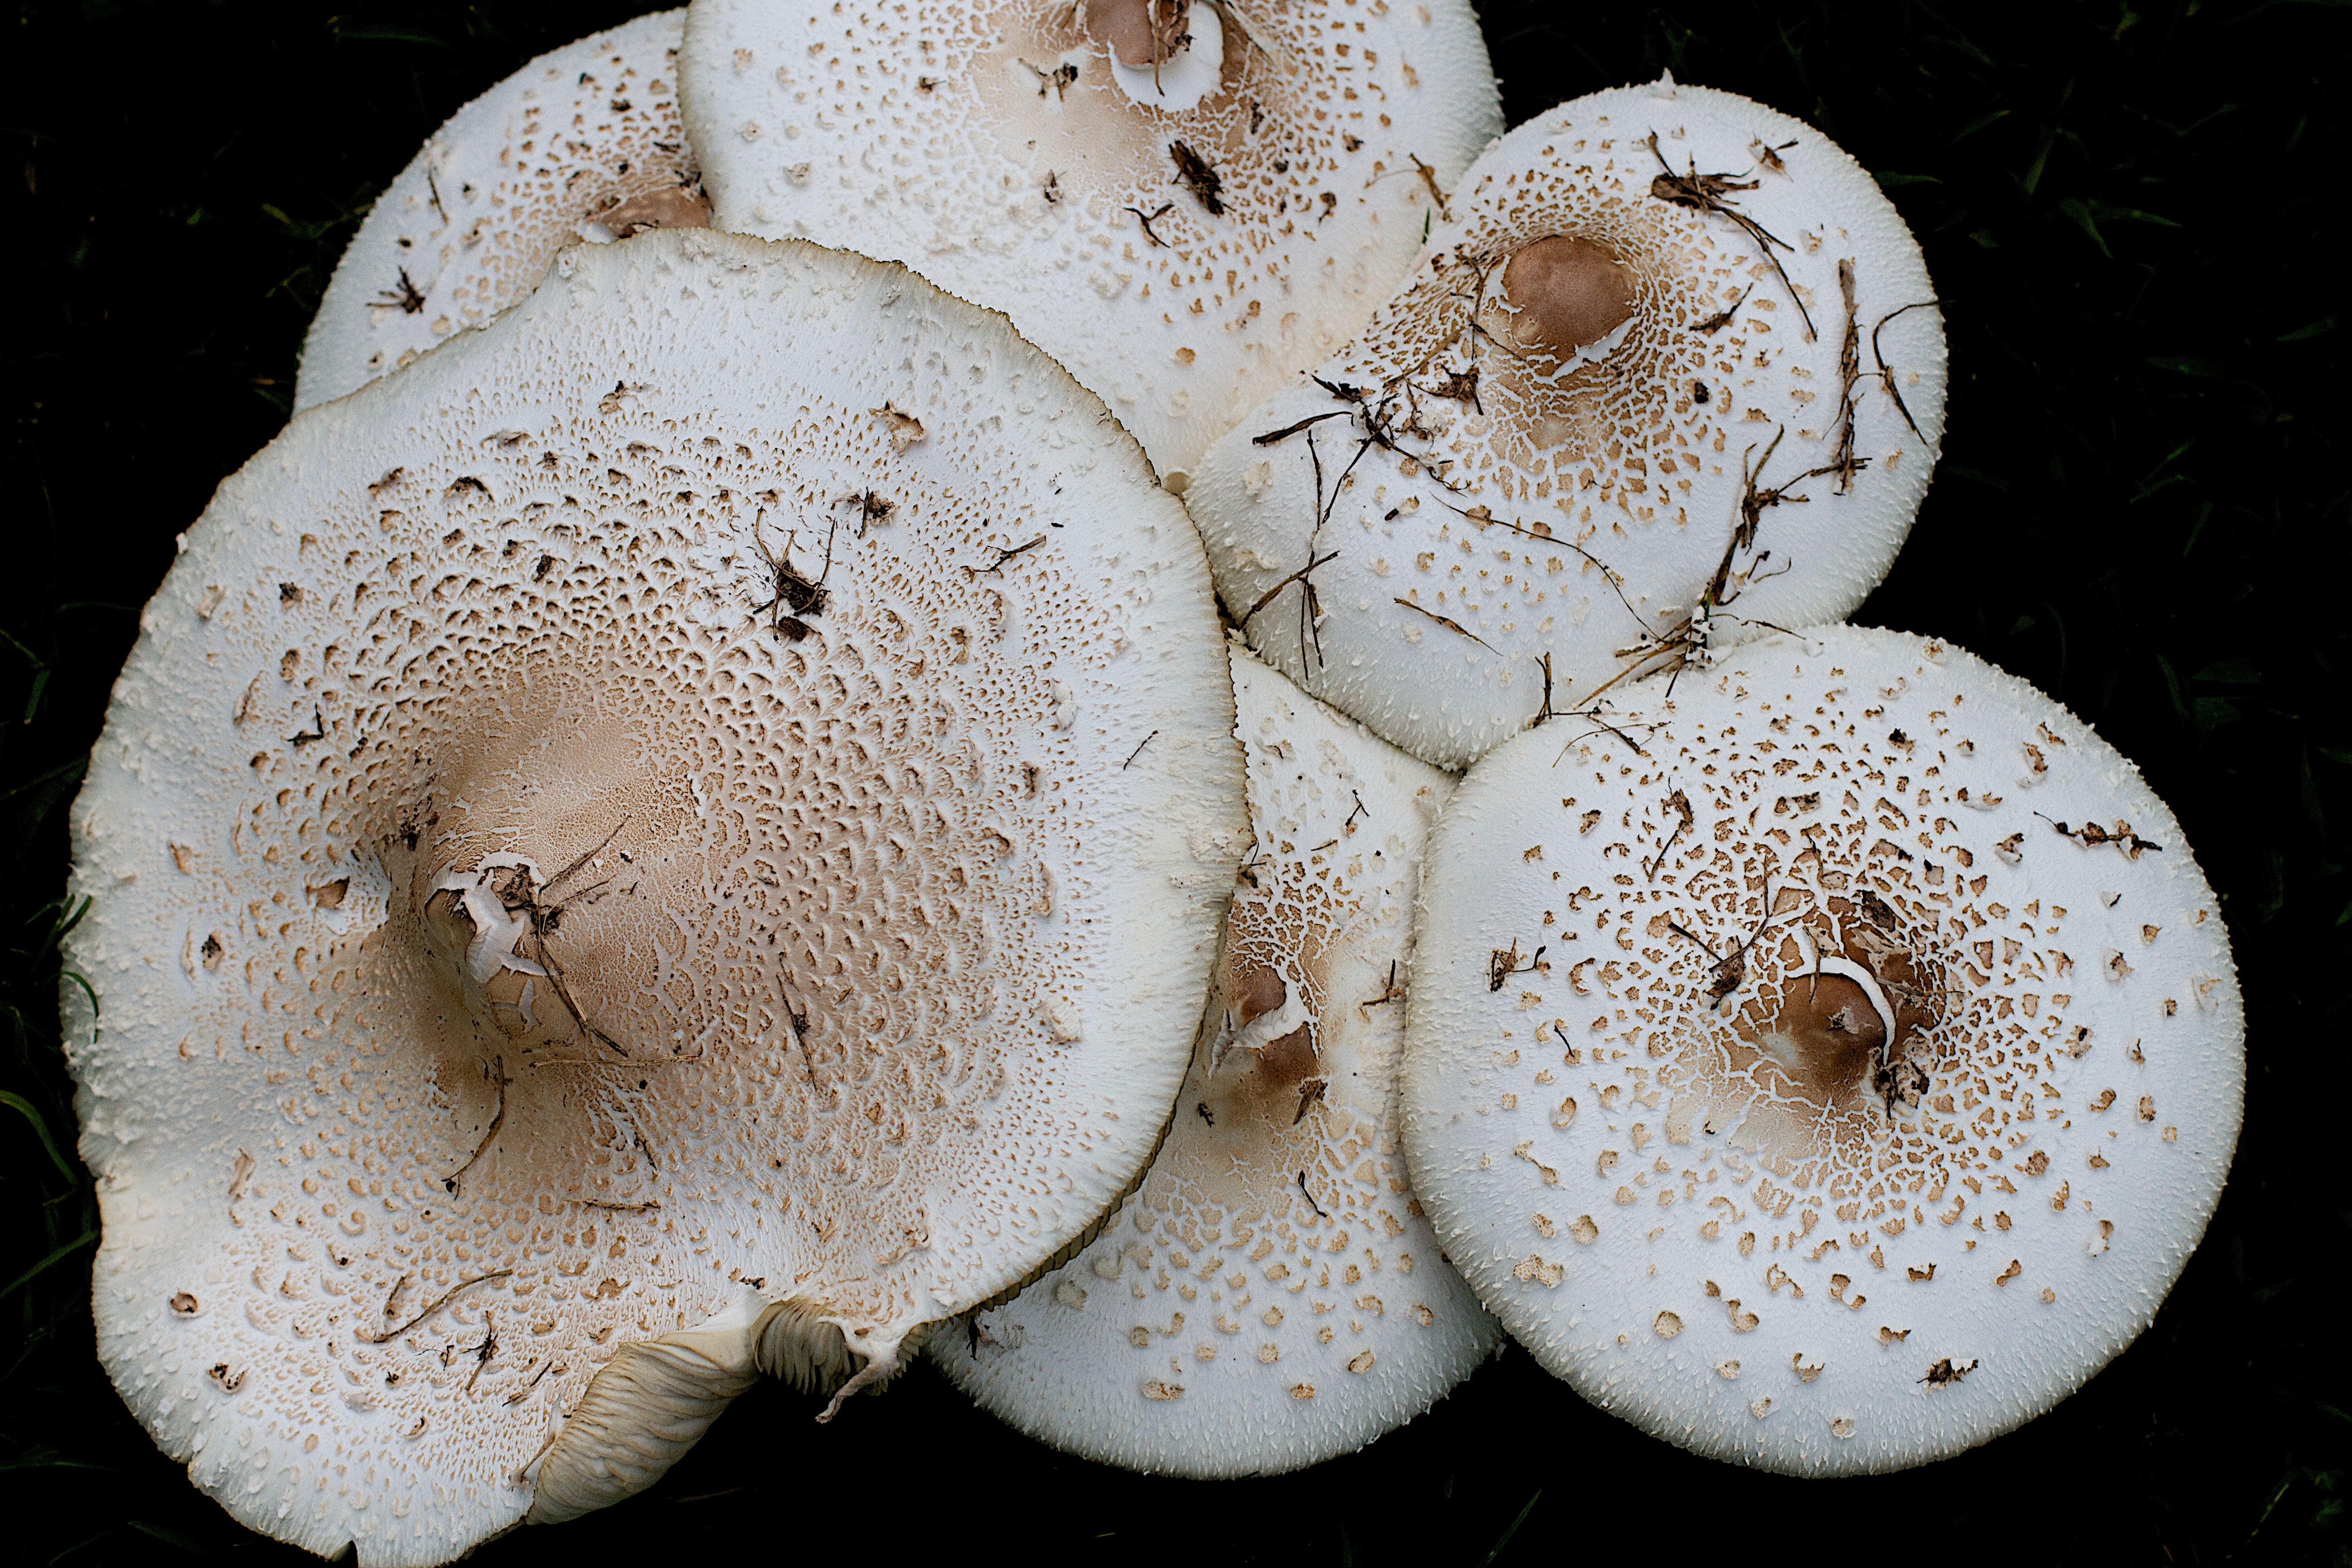
flower, mushroom, flora, close up, fungus, 2011366, agaricus, macro photography, oyster mushroom, edible mushroom, shiitake, medicinal mushroom, agaricomycetes, agaricaceae, champignon mushroom, pleurotus eryngii